Gnash (musician)

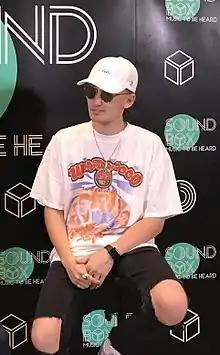
Gnash in 2017

Garrett Charles Nash (born June 16, 1993), known by his stage name Gnash (stylized as gnash; pronounced "nash"), is an American musician, singer, rapper, DJ, and record producer. He released his debut extended play (EP), "U", in March 2015 on SoundCloud and followed up with the "Me" EP in December 2015. His third EP, titled "Us", was released in March 2017 and includes the single, "I Hate U, I Love U" (featuring Olivia O'Brien), which peaked at number 10 on the "Billboard" Hot 100 and reached number one in Australia. His debut studio album "We" was released in January 2019, and also features "I Hate U, I Love U".